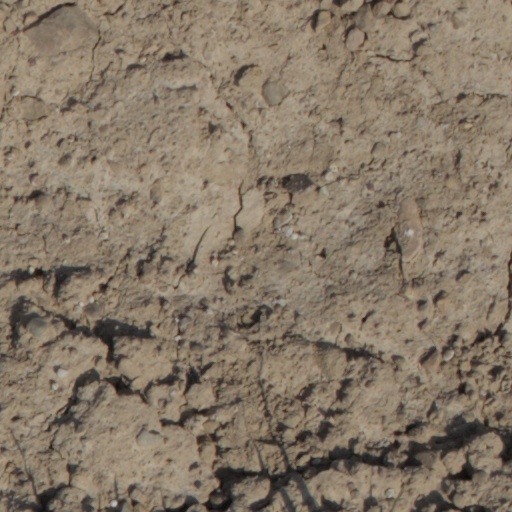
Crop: wheat